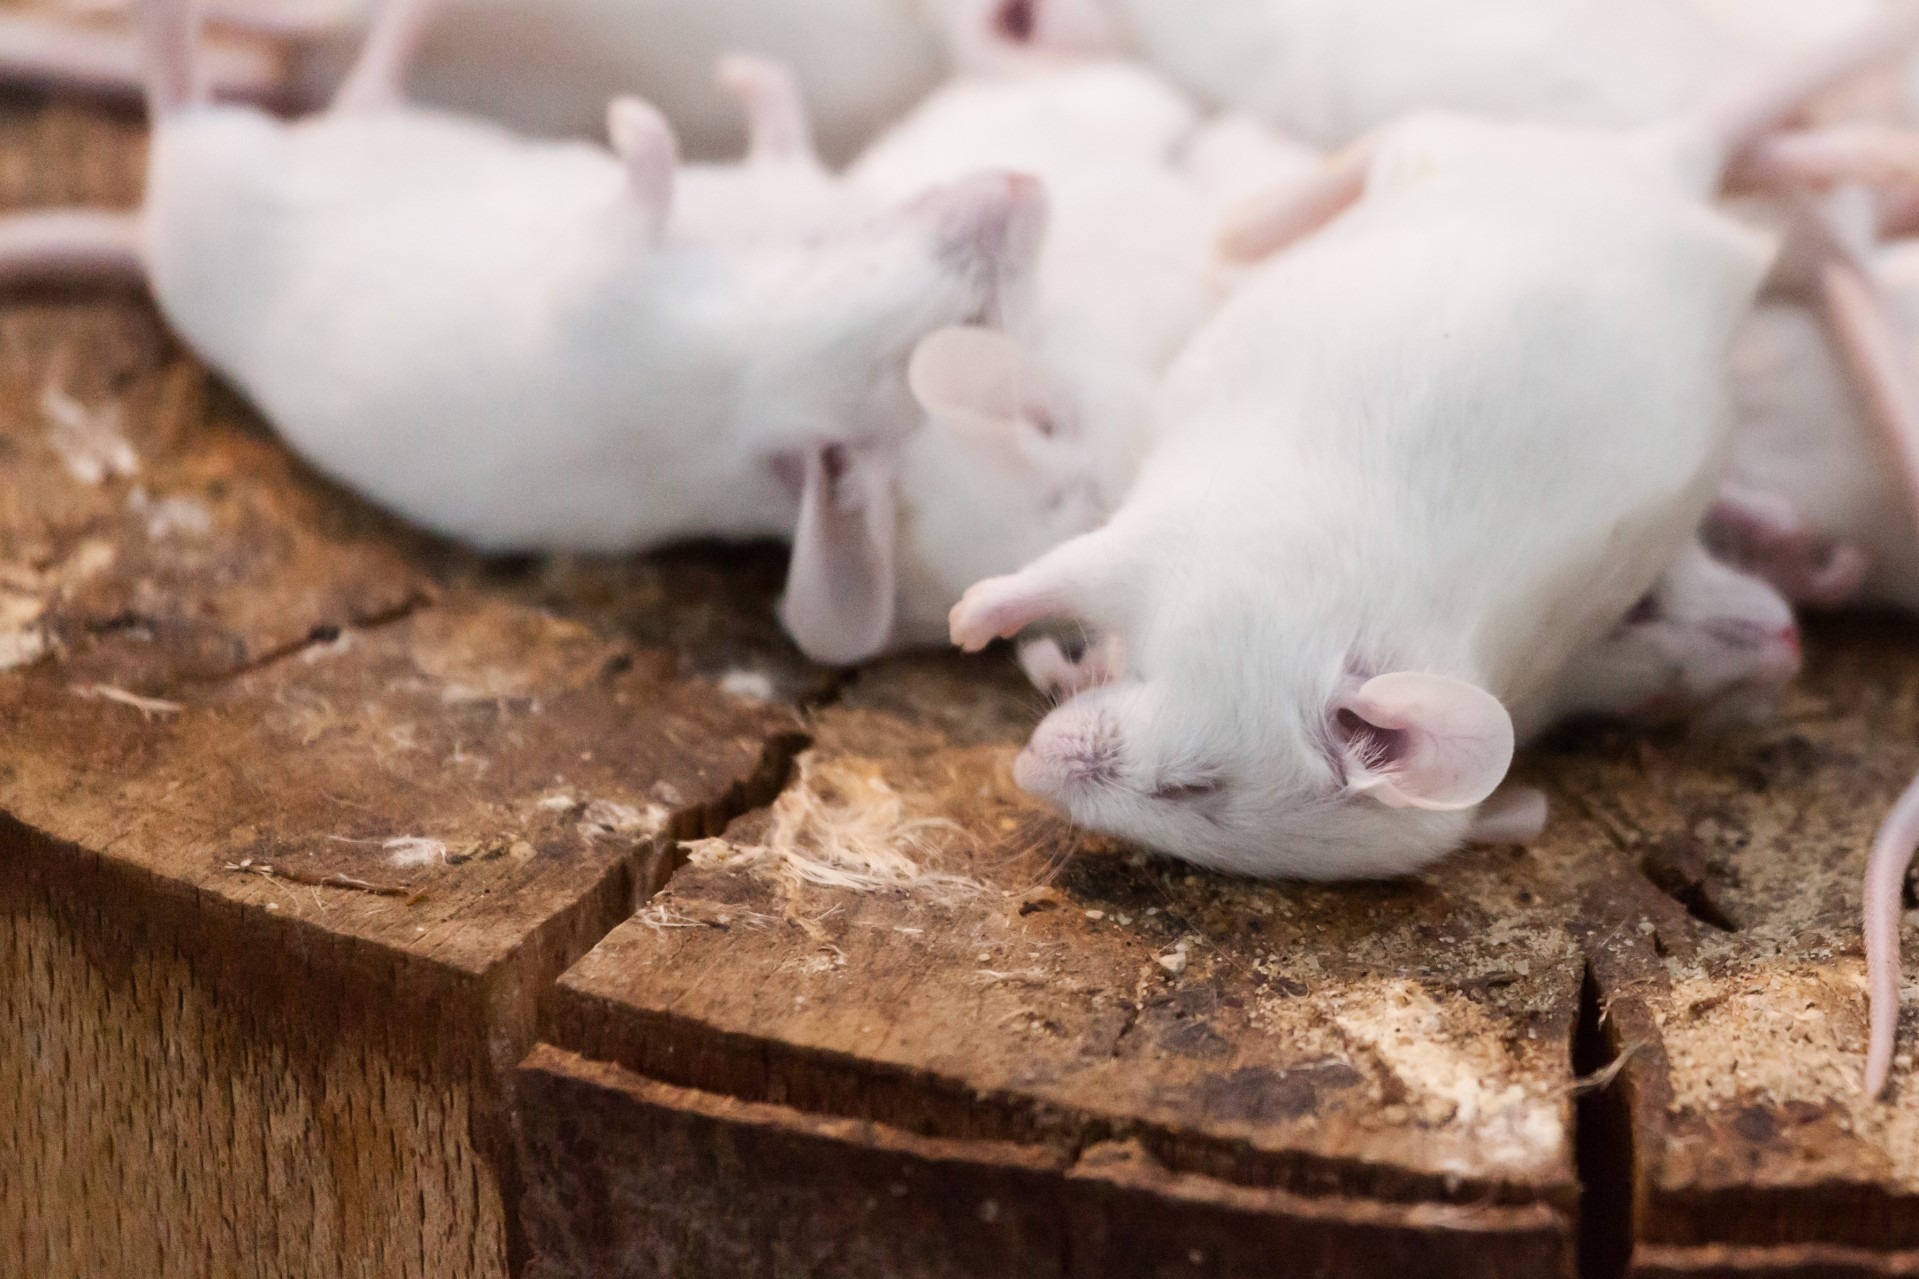
mouse, animal, fur, cat, mammal, dead, death, rodent, close up, rat, rodents, tail, animals, kill, vertebrate, die, pest, corpse, mice, vermin, muroidea, muridae, exterminated